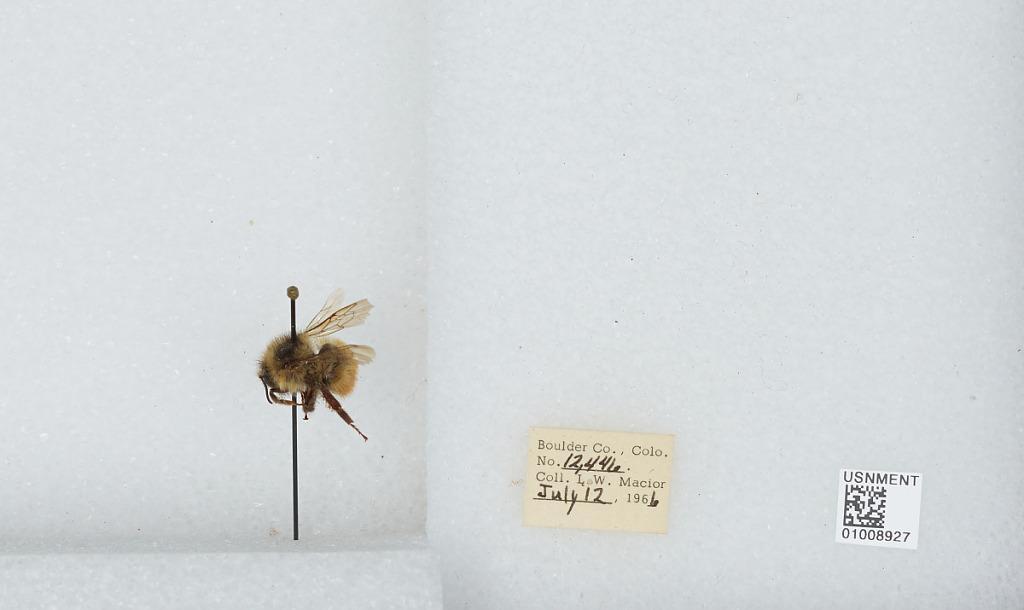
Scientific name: Bombus (Pyrobombus) centralis Cresson
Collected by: L. Macior
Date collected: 1966-7-12
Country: United States
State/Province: Colorado
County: Boulder
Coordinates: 40.0275, -105.252